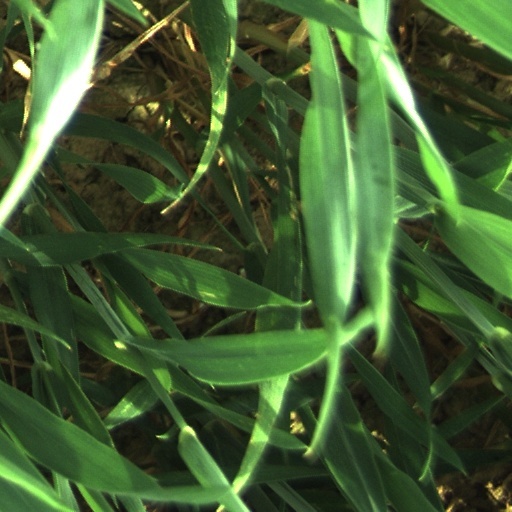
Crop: wheat